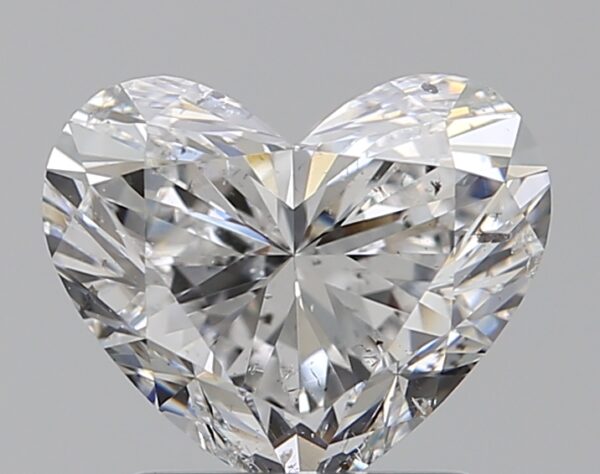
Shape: heart
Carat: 1.51
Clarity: SI2
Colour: E
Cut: EX
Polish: EX
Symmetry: EX
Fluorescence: F
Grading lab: GIA
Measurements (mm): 6.71 x 7.98 x 4.64